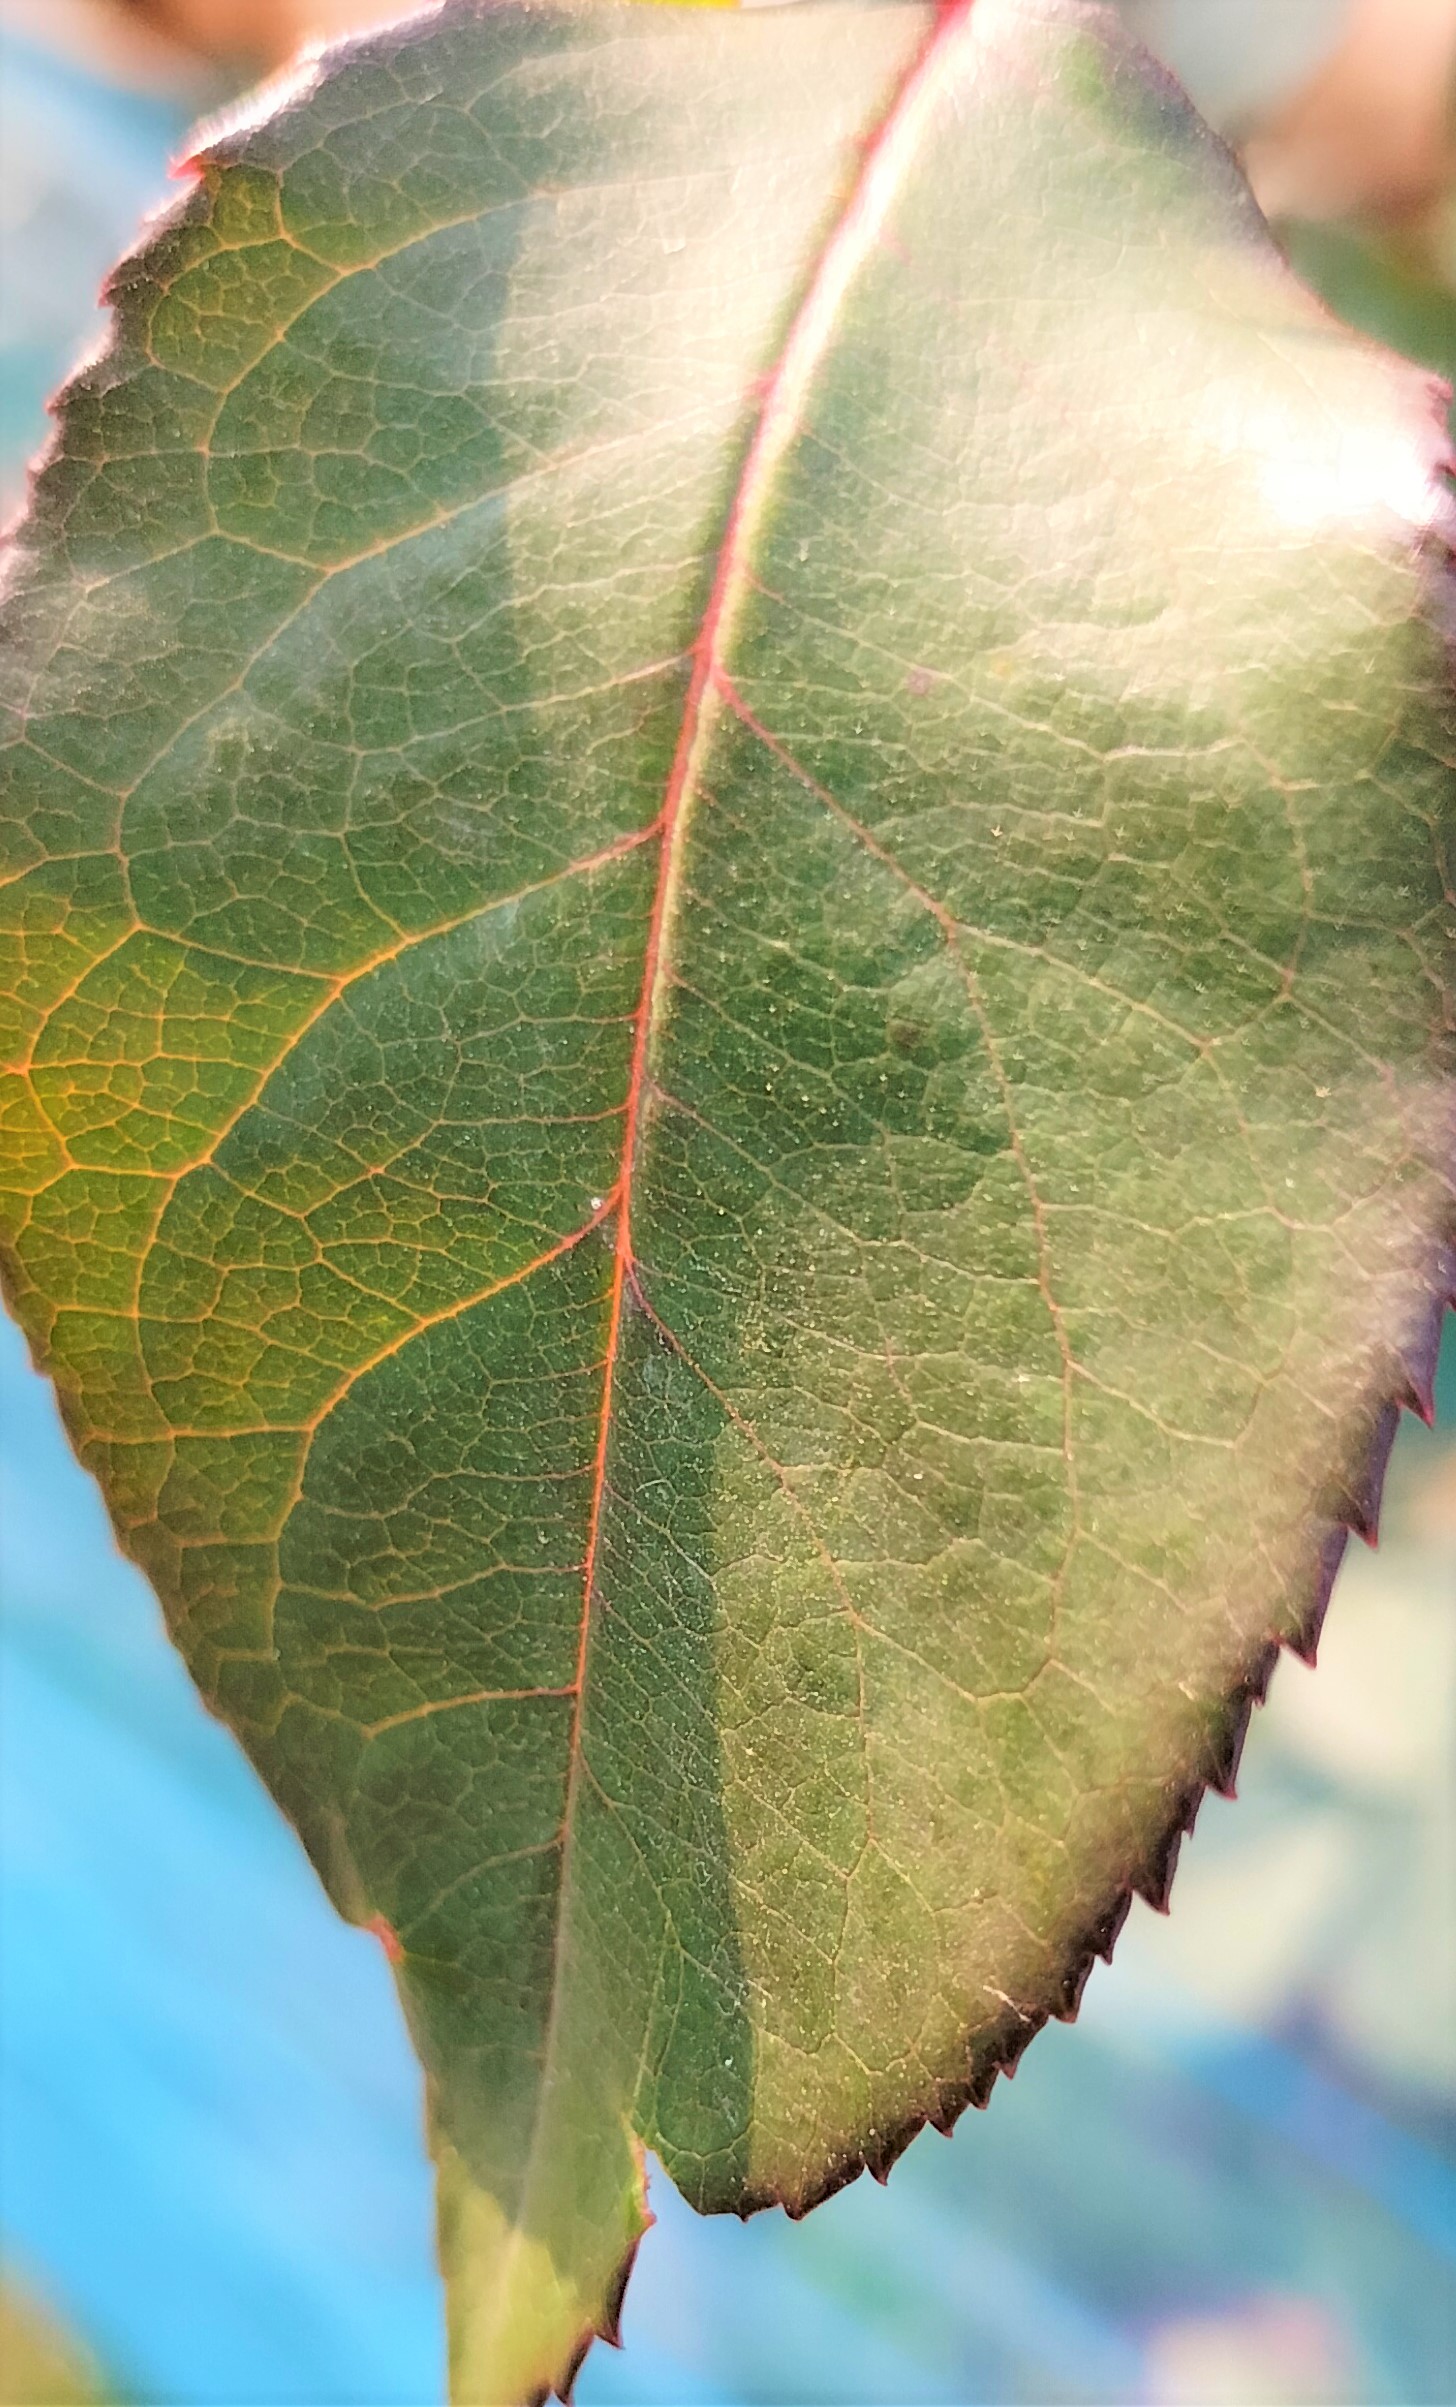
Label: Fresh Leaf